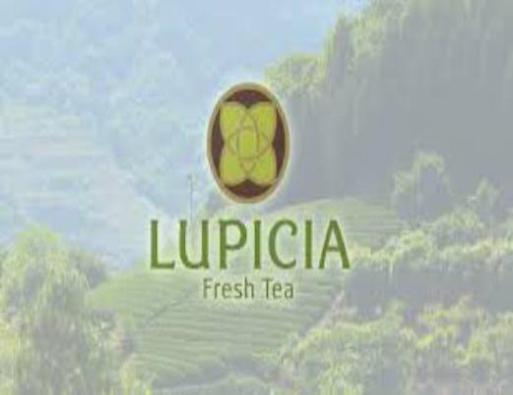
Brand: lupicia
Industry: Food